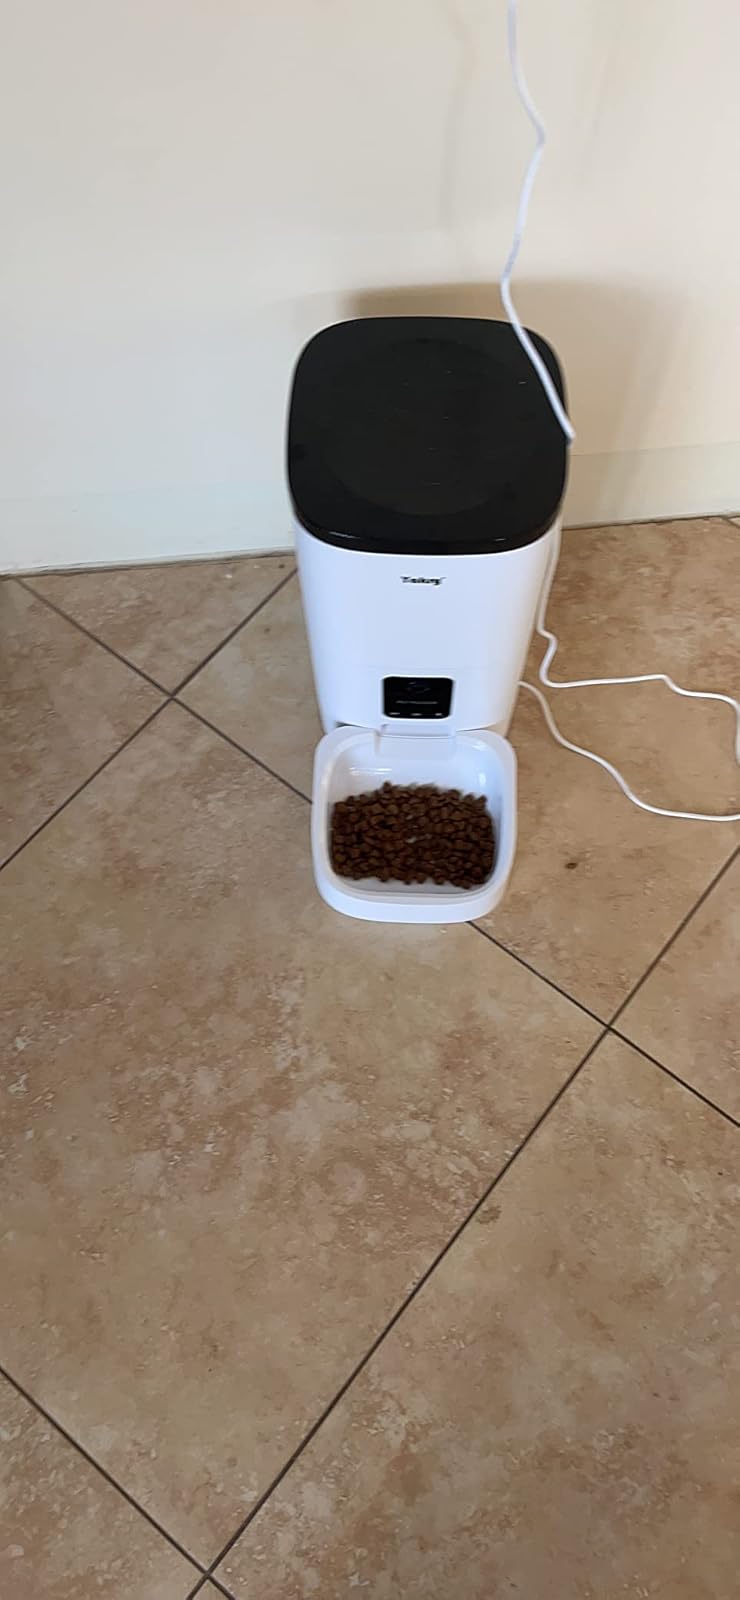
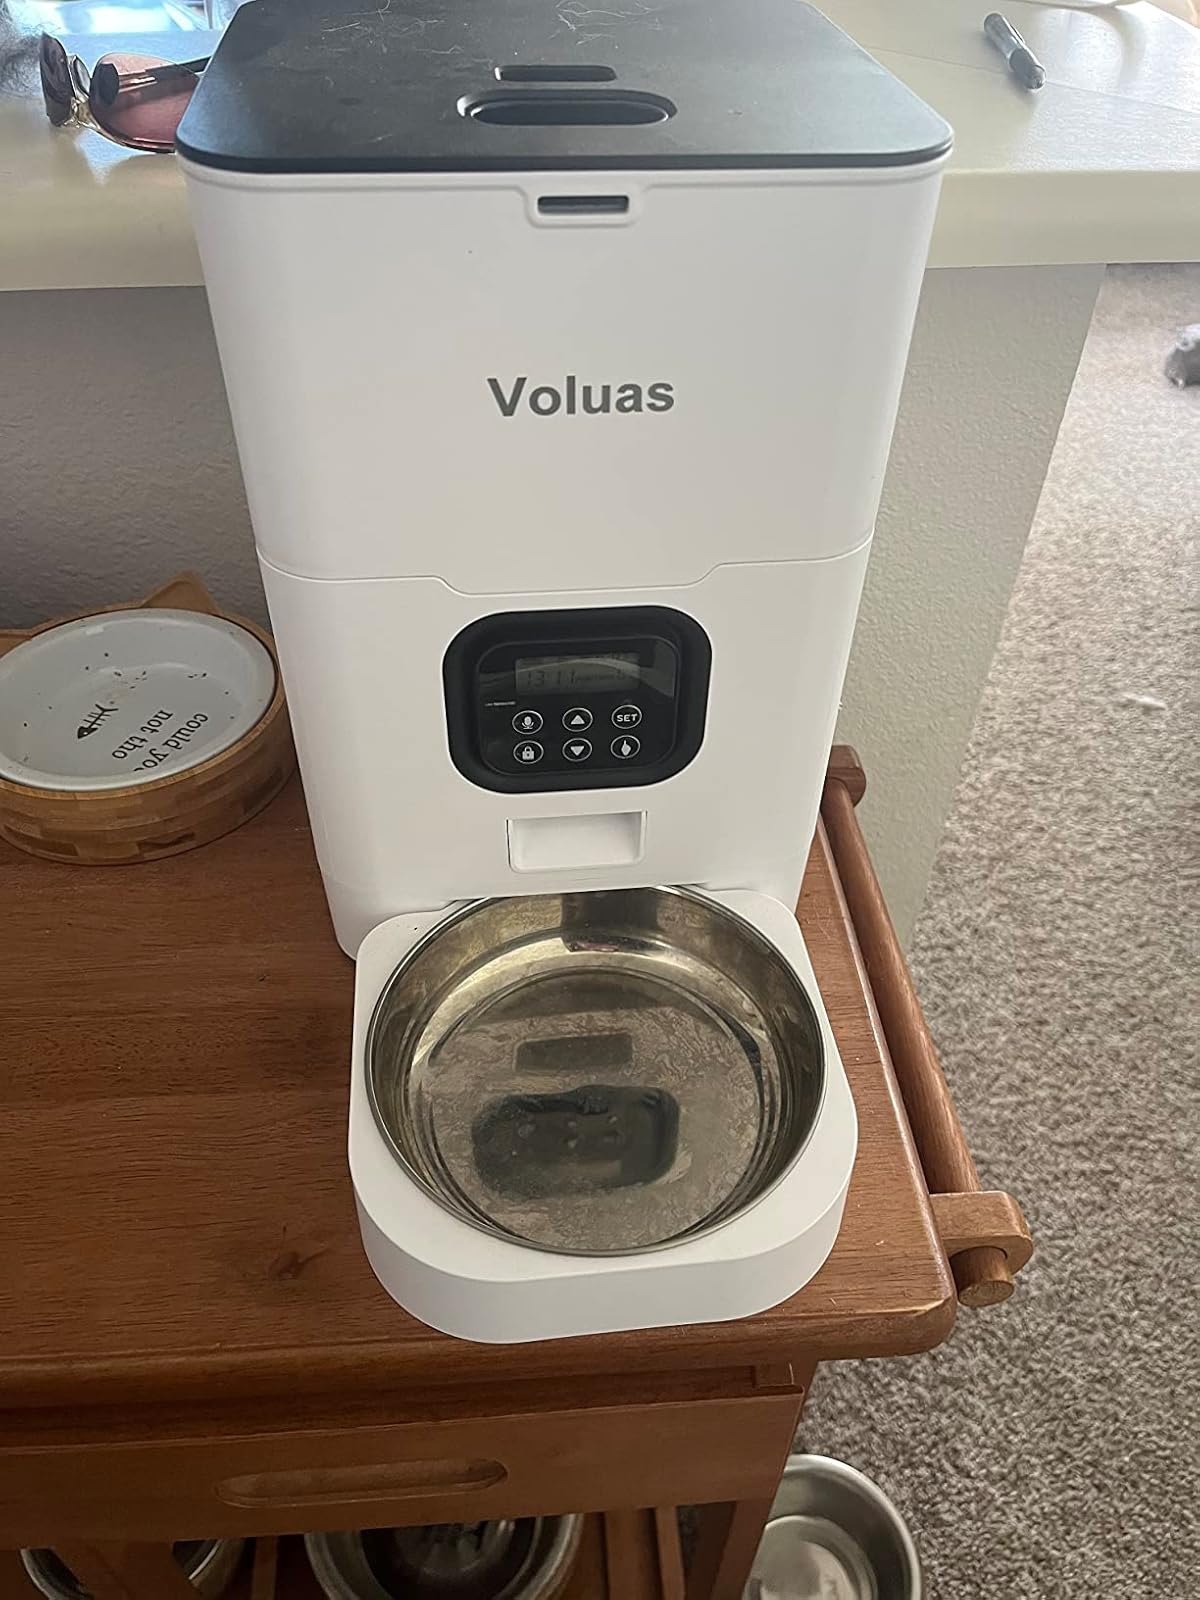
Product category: items_feeder
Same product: no